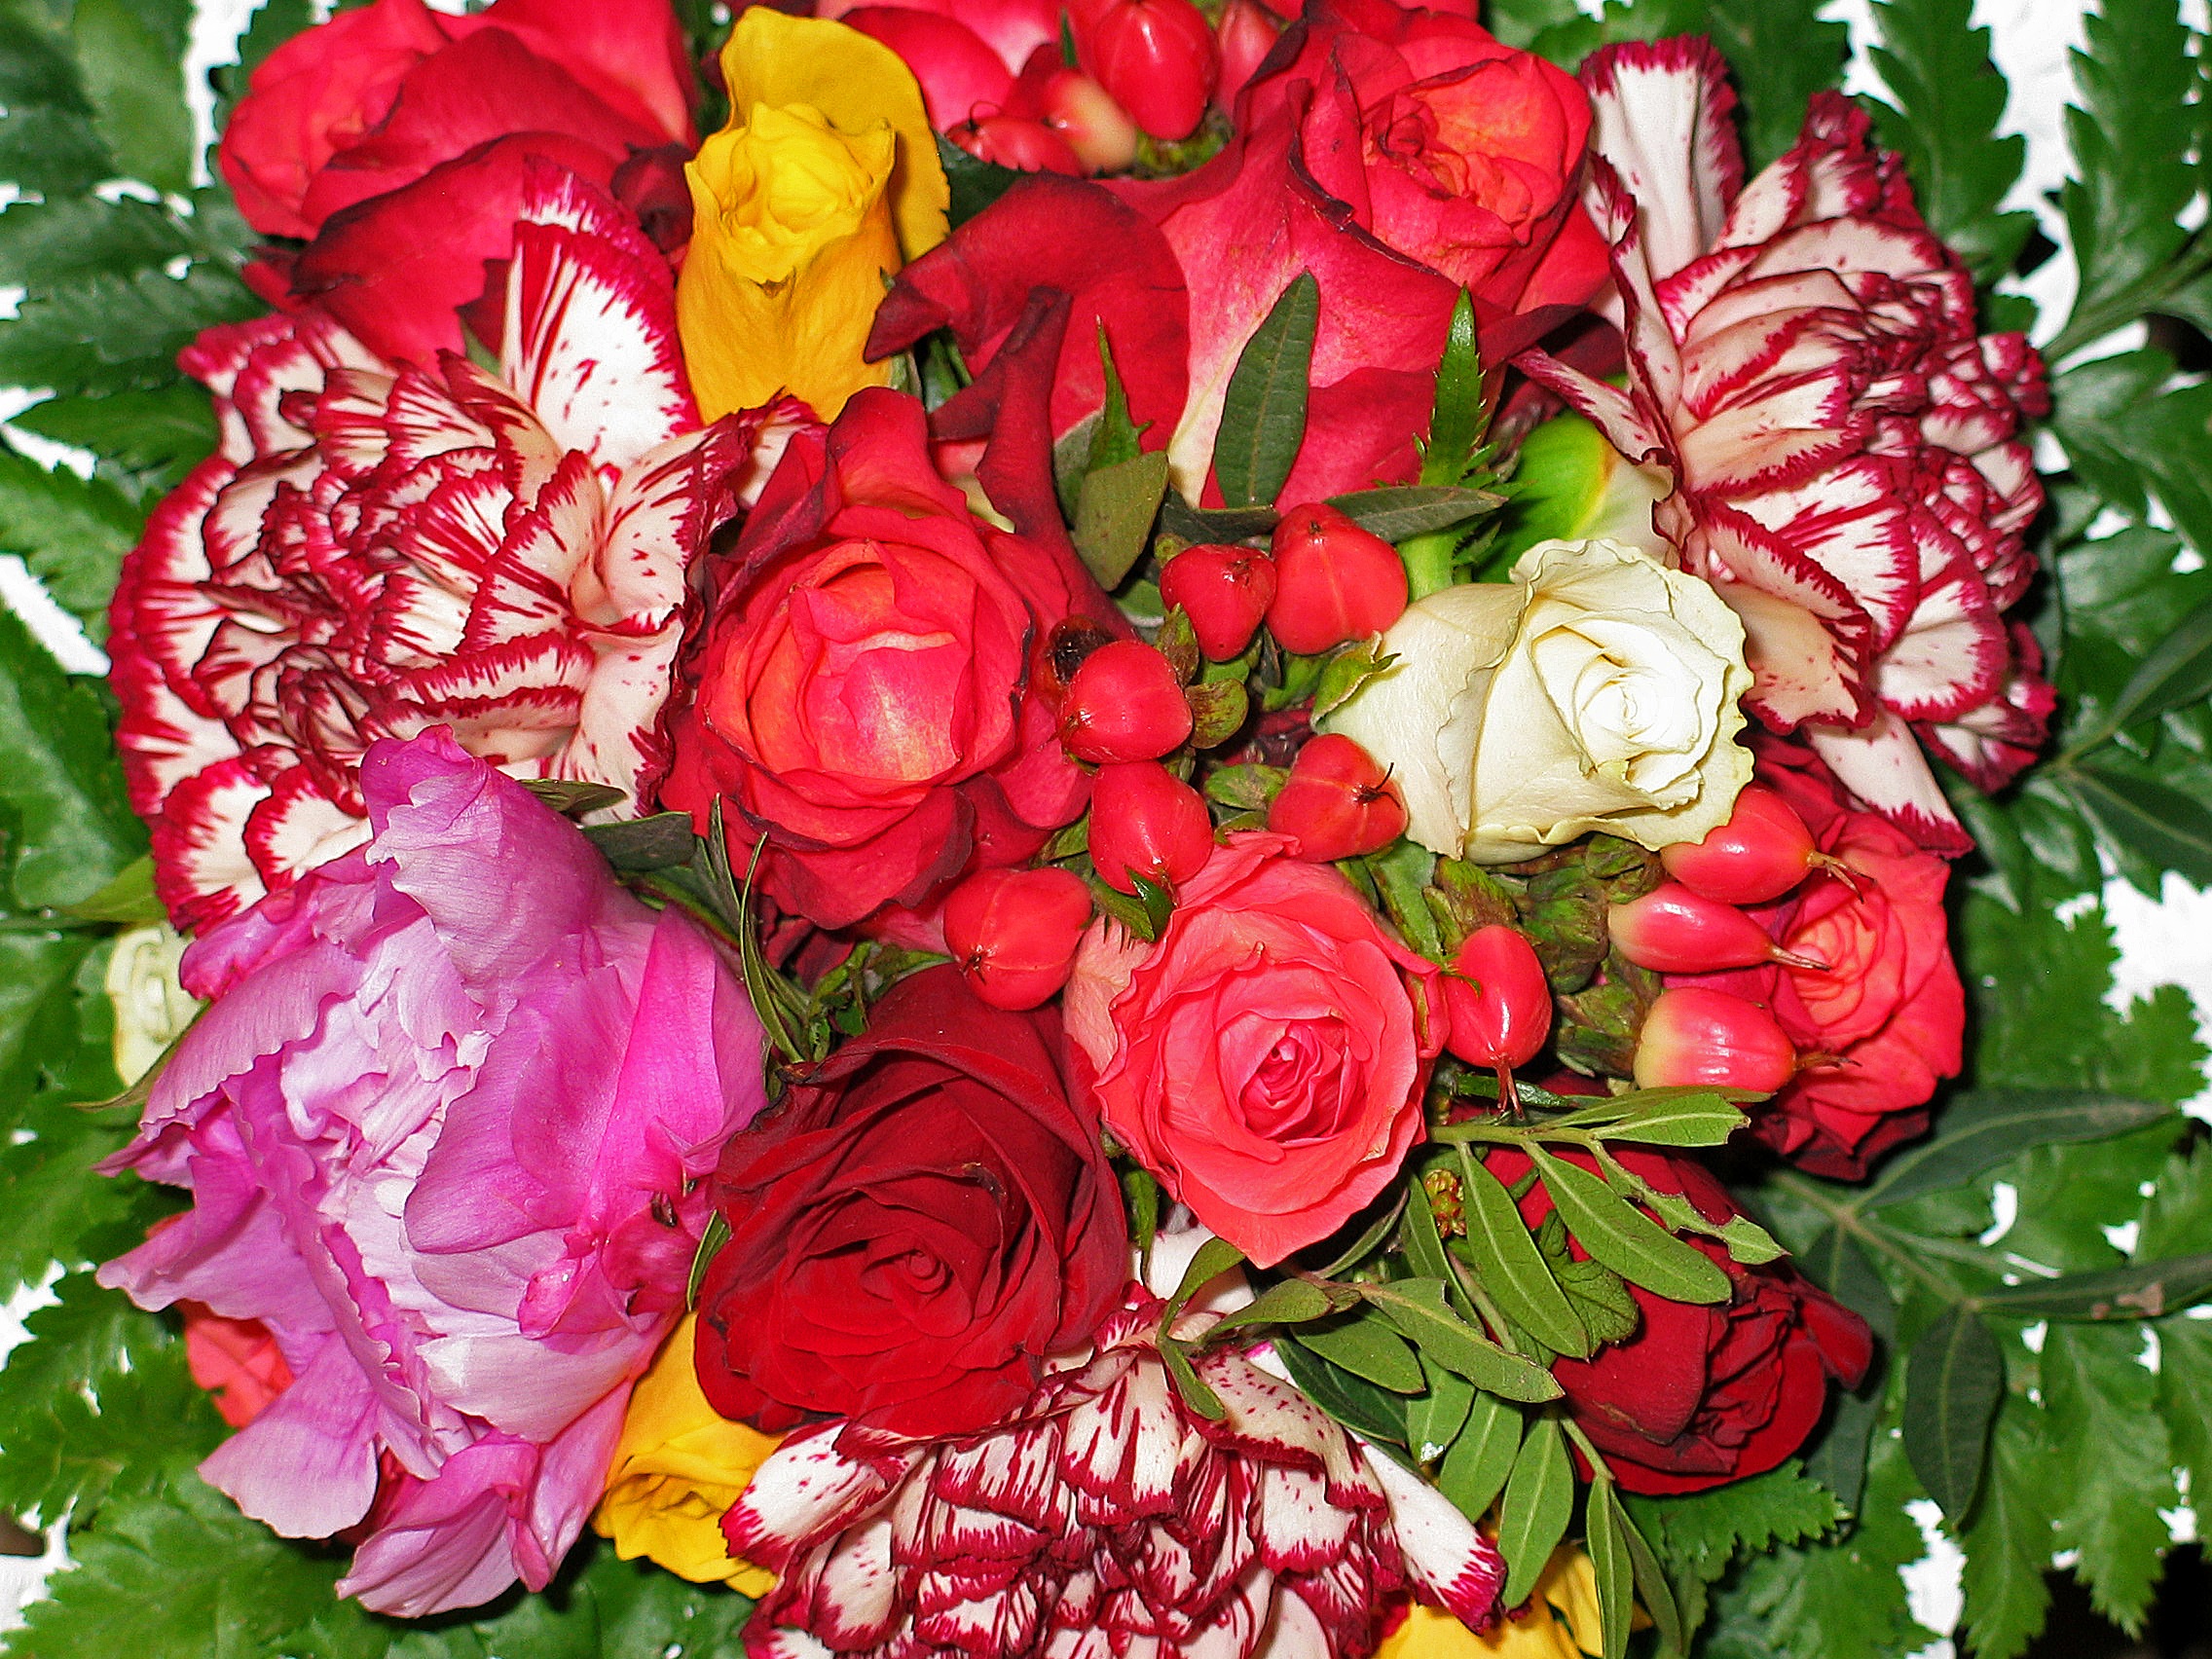
plant, flower, petal, love, bouquet, rose, orange, red, color, romance, romantic, friendship, colorful, still life, florist, celebrate, flowers, floral greeting, roses, background, bound, birthday, luck, greeting, greeting card, bouquet of flowers, bouquet of roses, floristry, congratulate, birthday bouquet, floribunda, cloves, valentine's day, orange flowers, flowering plant, garden roses, rose family, mother's day, flower bouquet, cut flowers, floral design, excuse me, birthday flowers, land plant, rosa centifolia, flower arranging